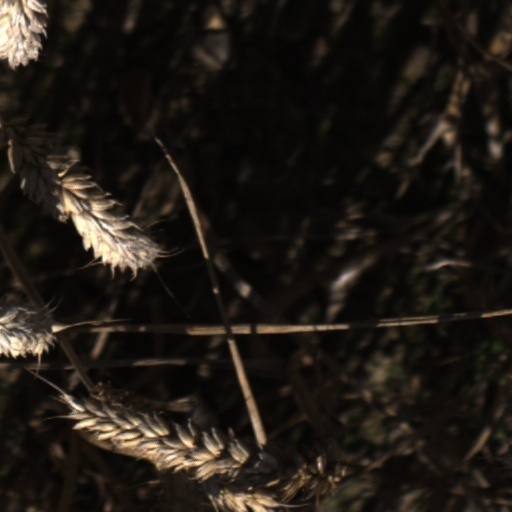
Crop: wheat